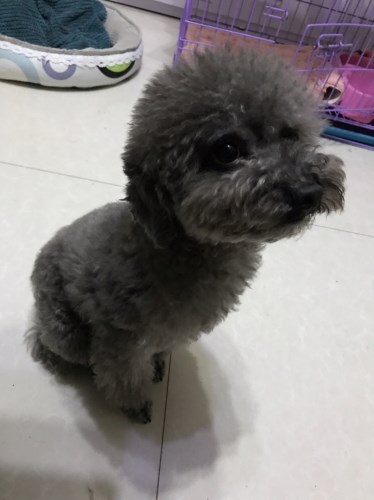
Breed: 7449-n000128-teddy